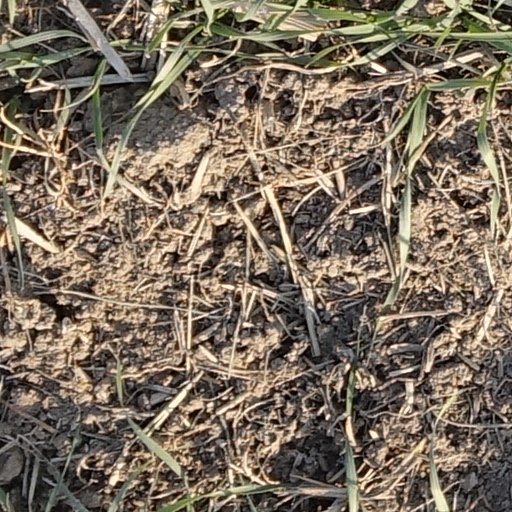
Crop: wheat